Kawasaki disease

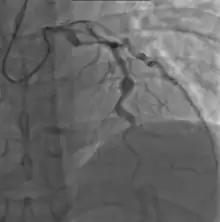
Angiography showing ectatic LAD, with largest aneurysm = 6.5 mm in diameter

Since no specific laboratory test exists for Kawasaki disease, diagnosis must be based on clinical signs and symptoms, together with laboratory findings. Timely diagnosis requires careful history-taking and thorough physical examination. Establishing the diagnosis is difficult, especially early in the course of the illness, and frequently children are not diagnosed until they have seen several health-care providers. Many other serious illnesses can cause similar symptoms, and must be considered in the differential diagnosis, including scarlet fever, toxic shock syndrome, juvenile idiopathic arthritis, and childhood mercury poisoning (infantile acrodynia).